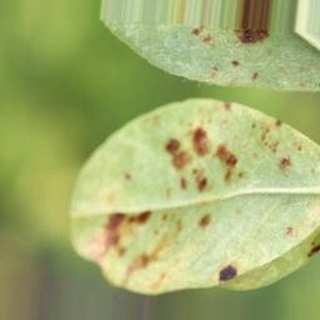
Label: groundnut_rust